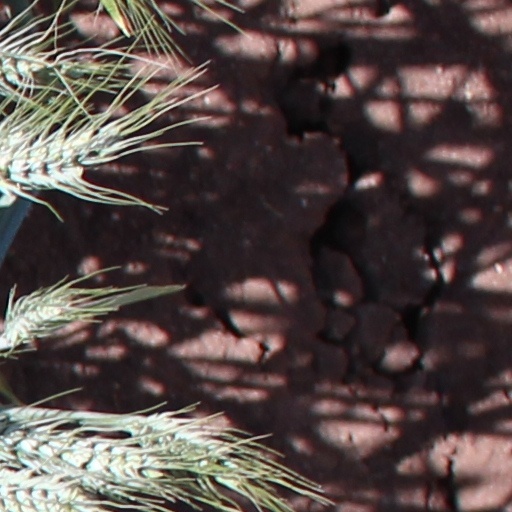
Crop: wheat